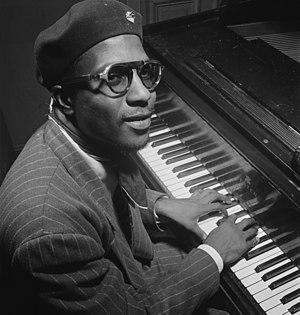
Le musée institut du Jazz de Gênes est un musée du jazz et du blues de l'an 2000, du Palazzo Ducale de Gênes, en Ligurie en Italie.
Thelonious Monk est un pianiste et compositeur de jazz américain célèbre pour son style d'improvisation, ainsi que pour avoir écrit de nombreux standards de jazz.